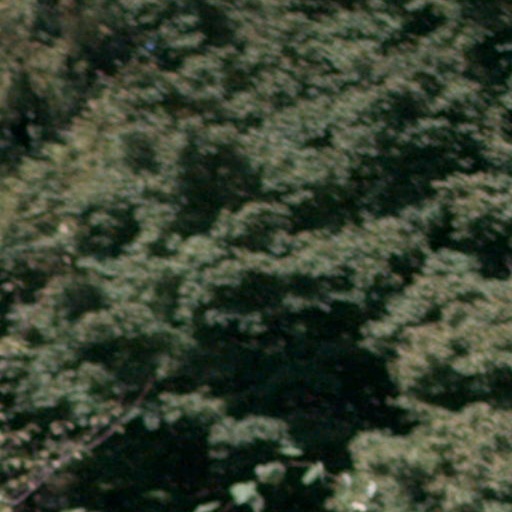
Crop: cassava